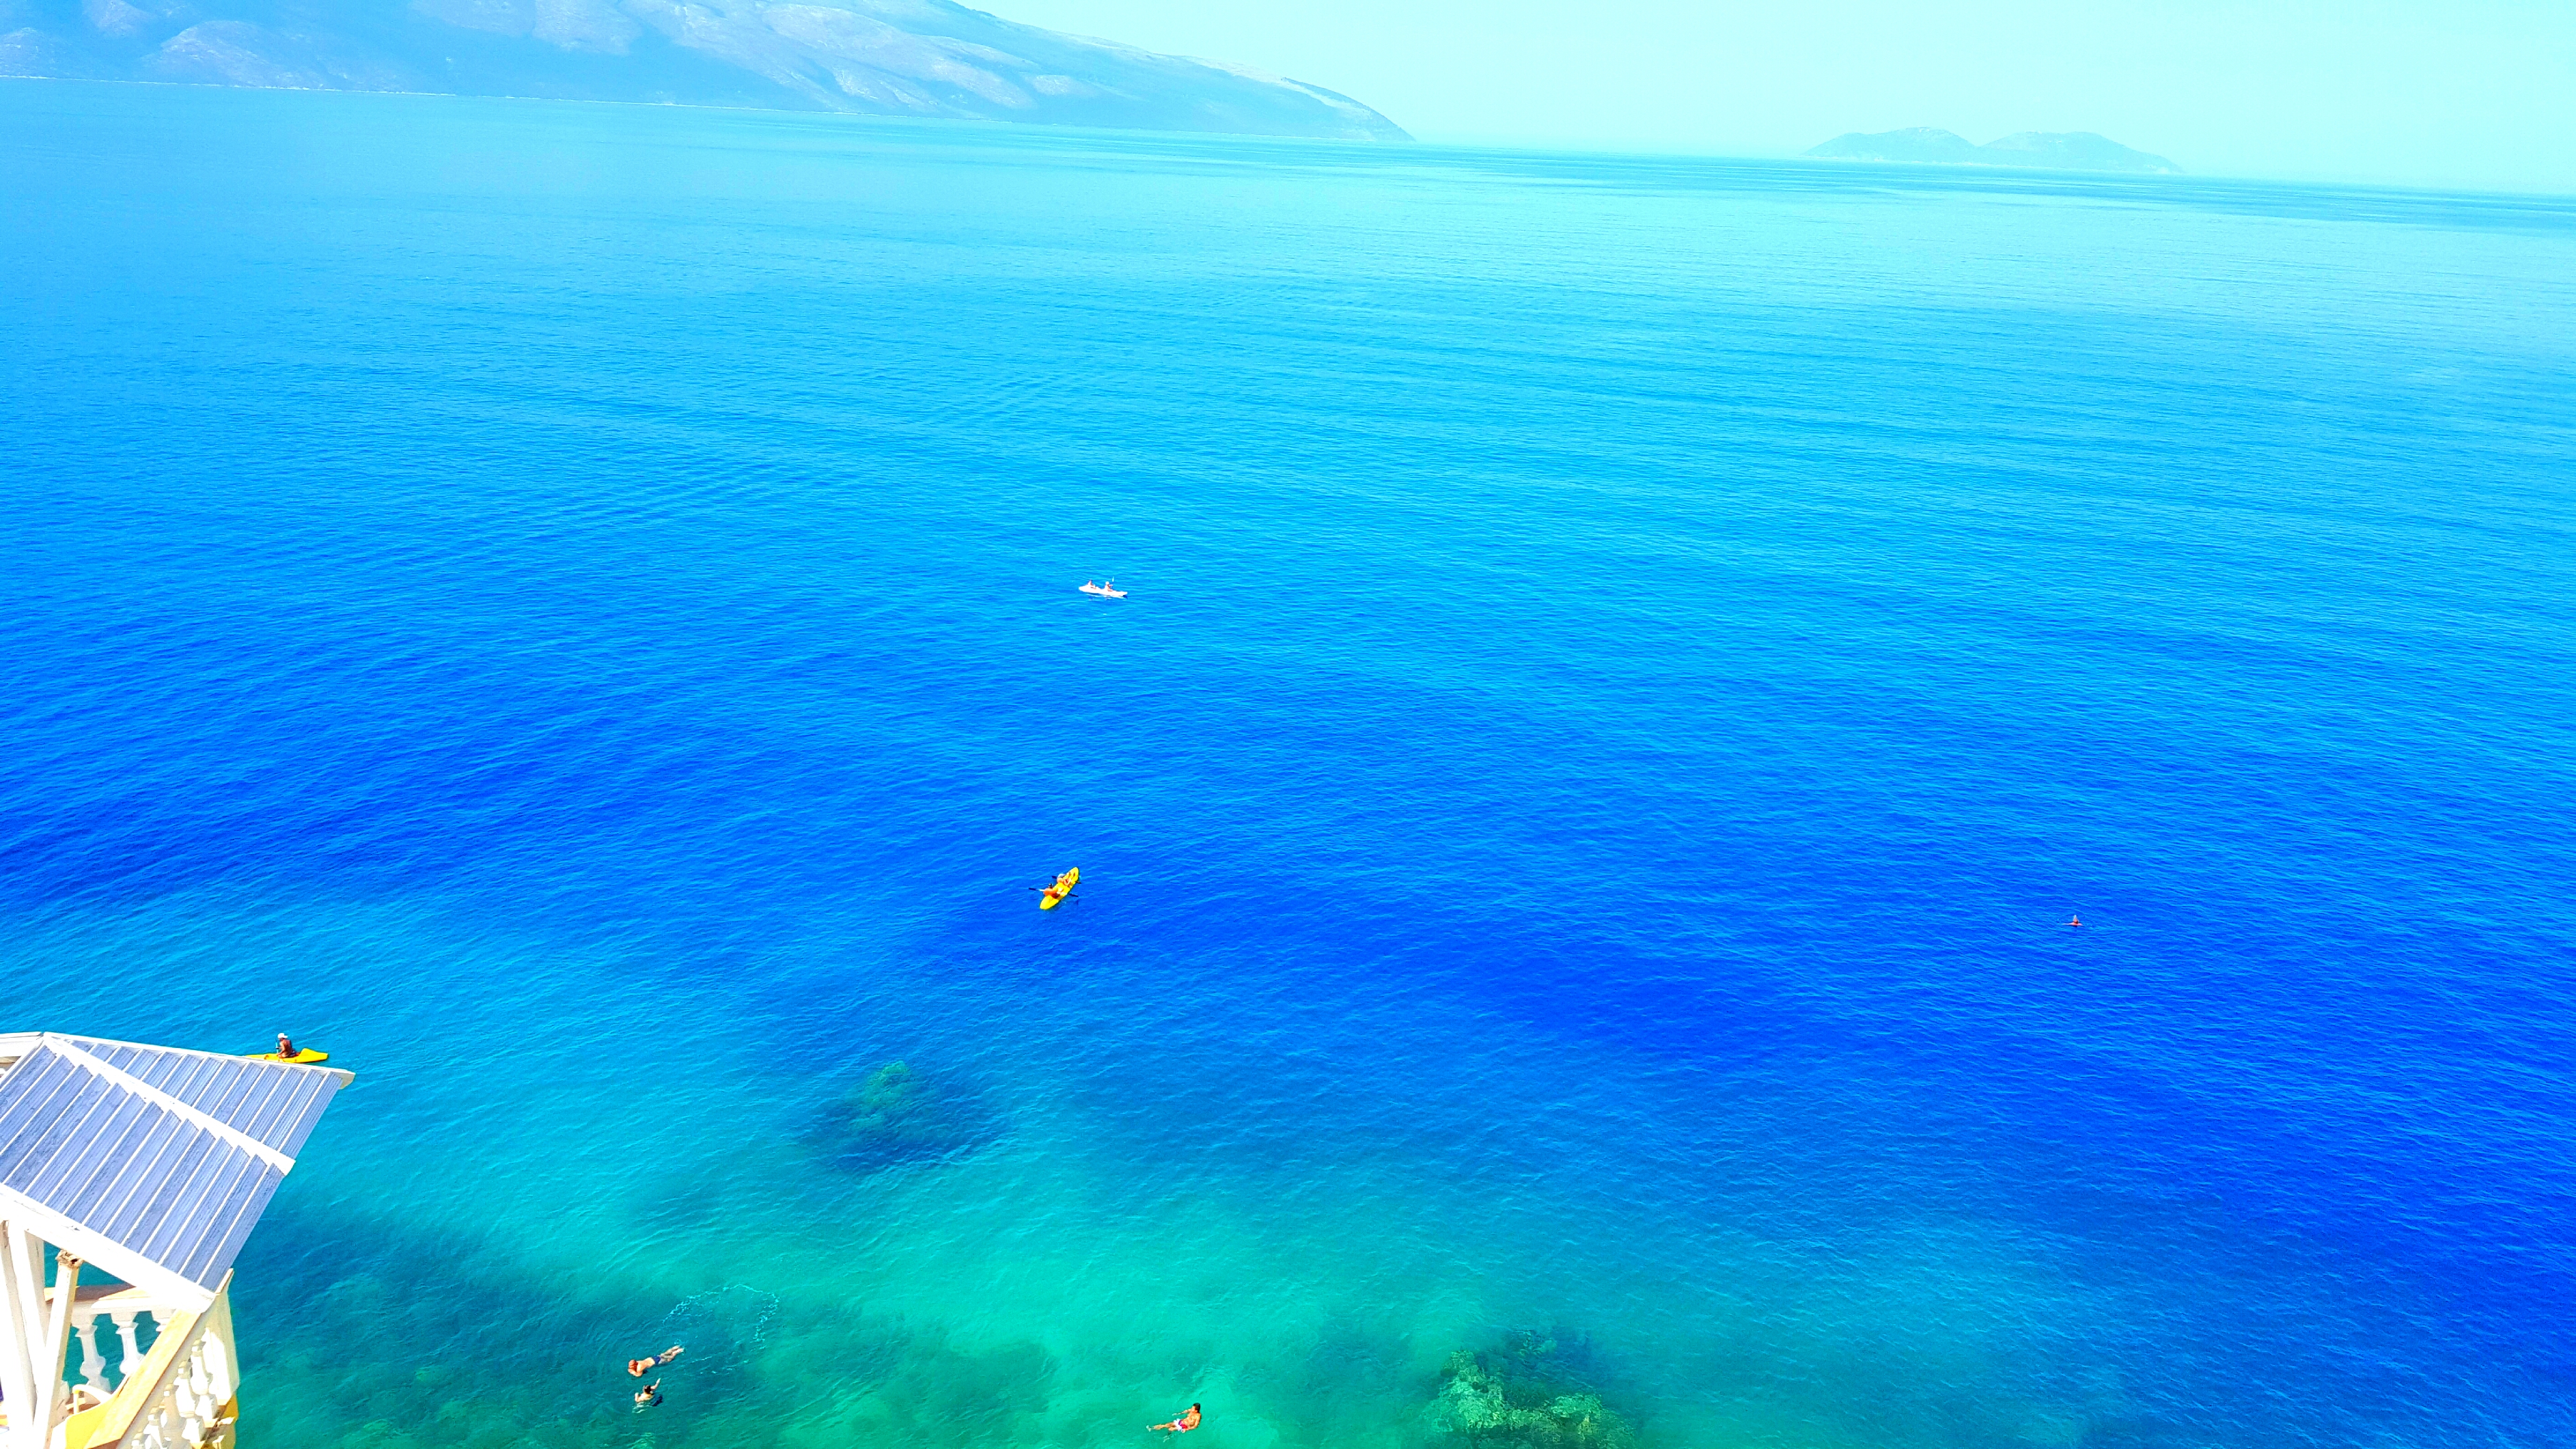
beach, sea, coast, water, ocean, horizon, people, wave, summer, travel, recreation, cliff, tropical, seascape, bay, island, terrain, swimming, outdoors, relaxation, turquoise, boats, archipelago, caribbean, cape, islet, wind wave, high angle shot